Incident (festival)

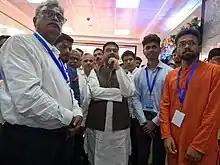
Incident'23 dates revealed by Hon'ble Minister of Education and Minister of Skill Development and Entrepreneurship, Shri Dharmendra Pradhan.

Boasting a very own private beach, NITK hosts a hoard of exciting events including beach volleyball, beach football and Sandemonium events. The 2012 edition also included adventure sports like zorbing, rappelling and parasailing. Over the years, beach events have only gotten better with a line up all new and exciting events like the Kite Festival, Beach Informals and light music events to get serenaded by.